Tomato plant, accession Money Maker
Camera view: bottom (45 deg); turntable rotation: 0 degrees
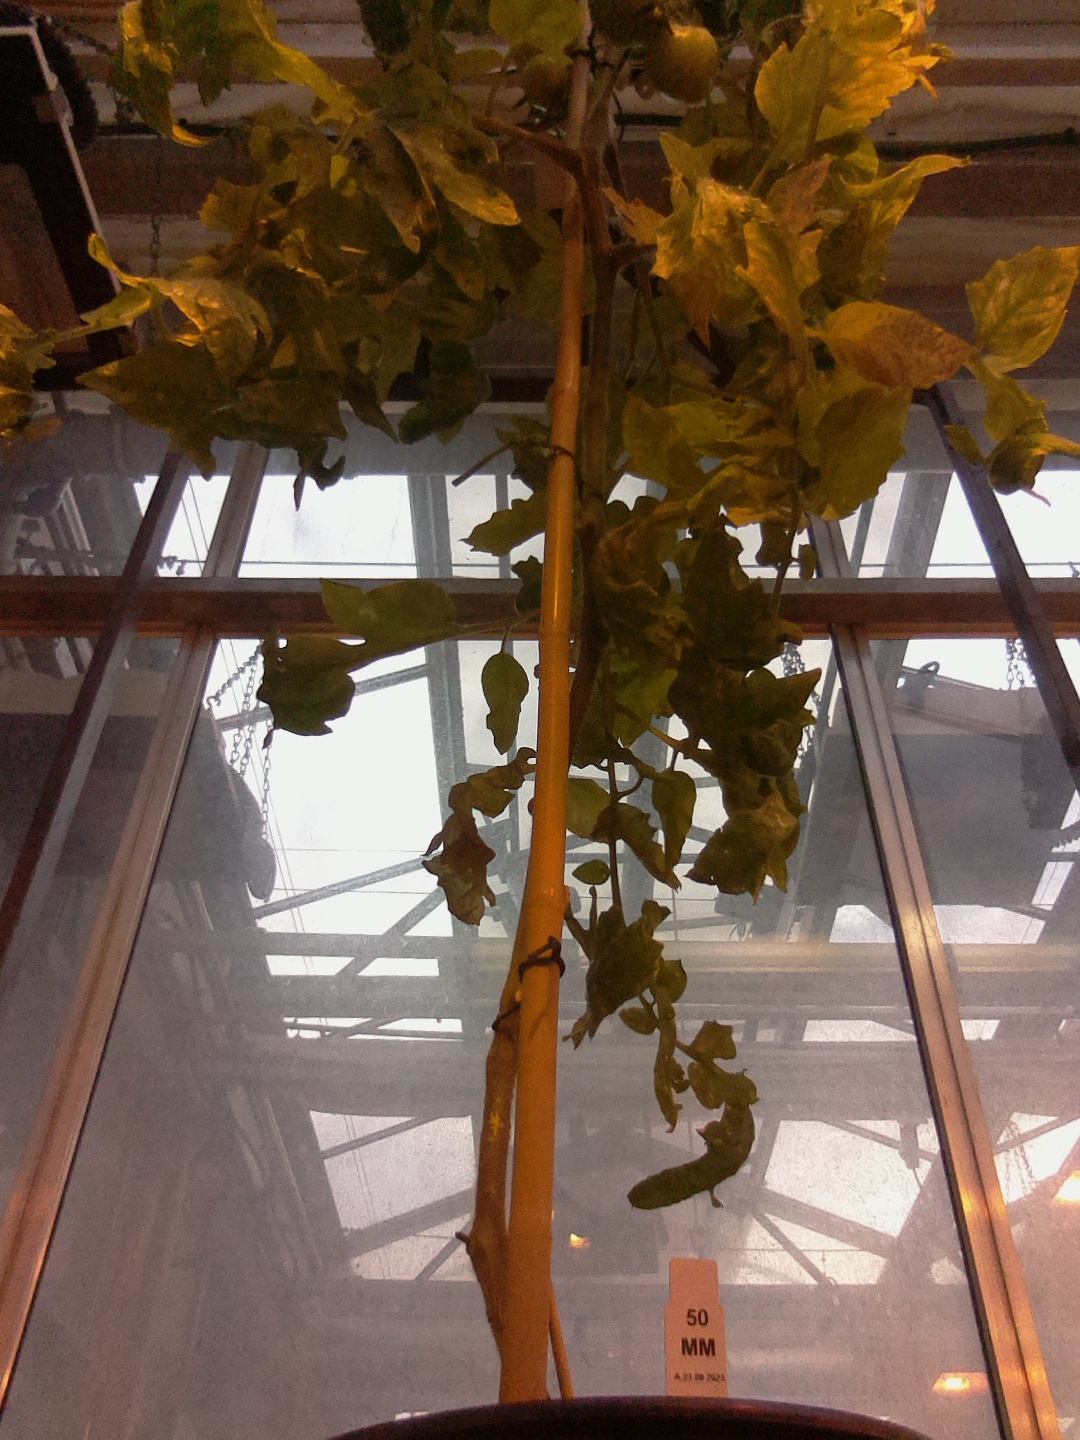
BBCH growth stage 79: 90% -100% of final fruit size